Mukachevo

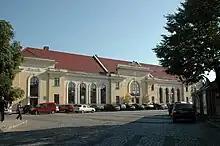
Railway station

Fischer Sports, an Austrian company that produces Nordic skiing, Alpine skiing, and ice hockey equipment, has a factory in Mukachevo. The firm benefits from provisional application on January 1, 2016 of the Deep and Comprehensive Free Trade Area provisions of the European Union–Ukraine Association Agreement.